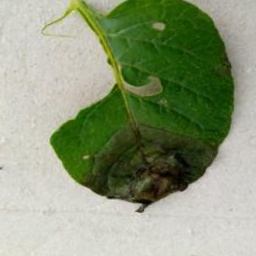
Etiqueta: Late Blight